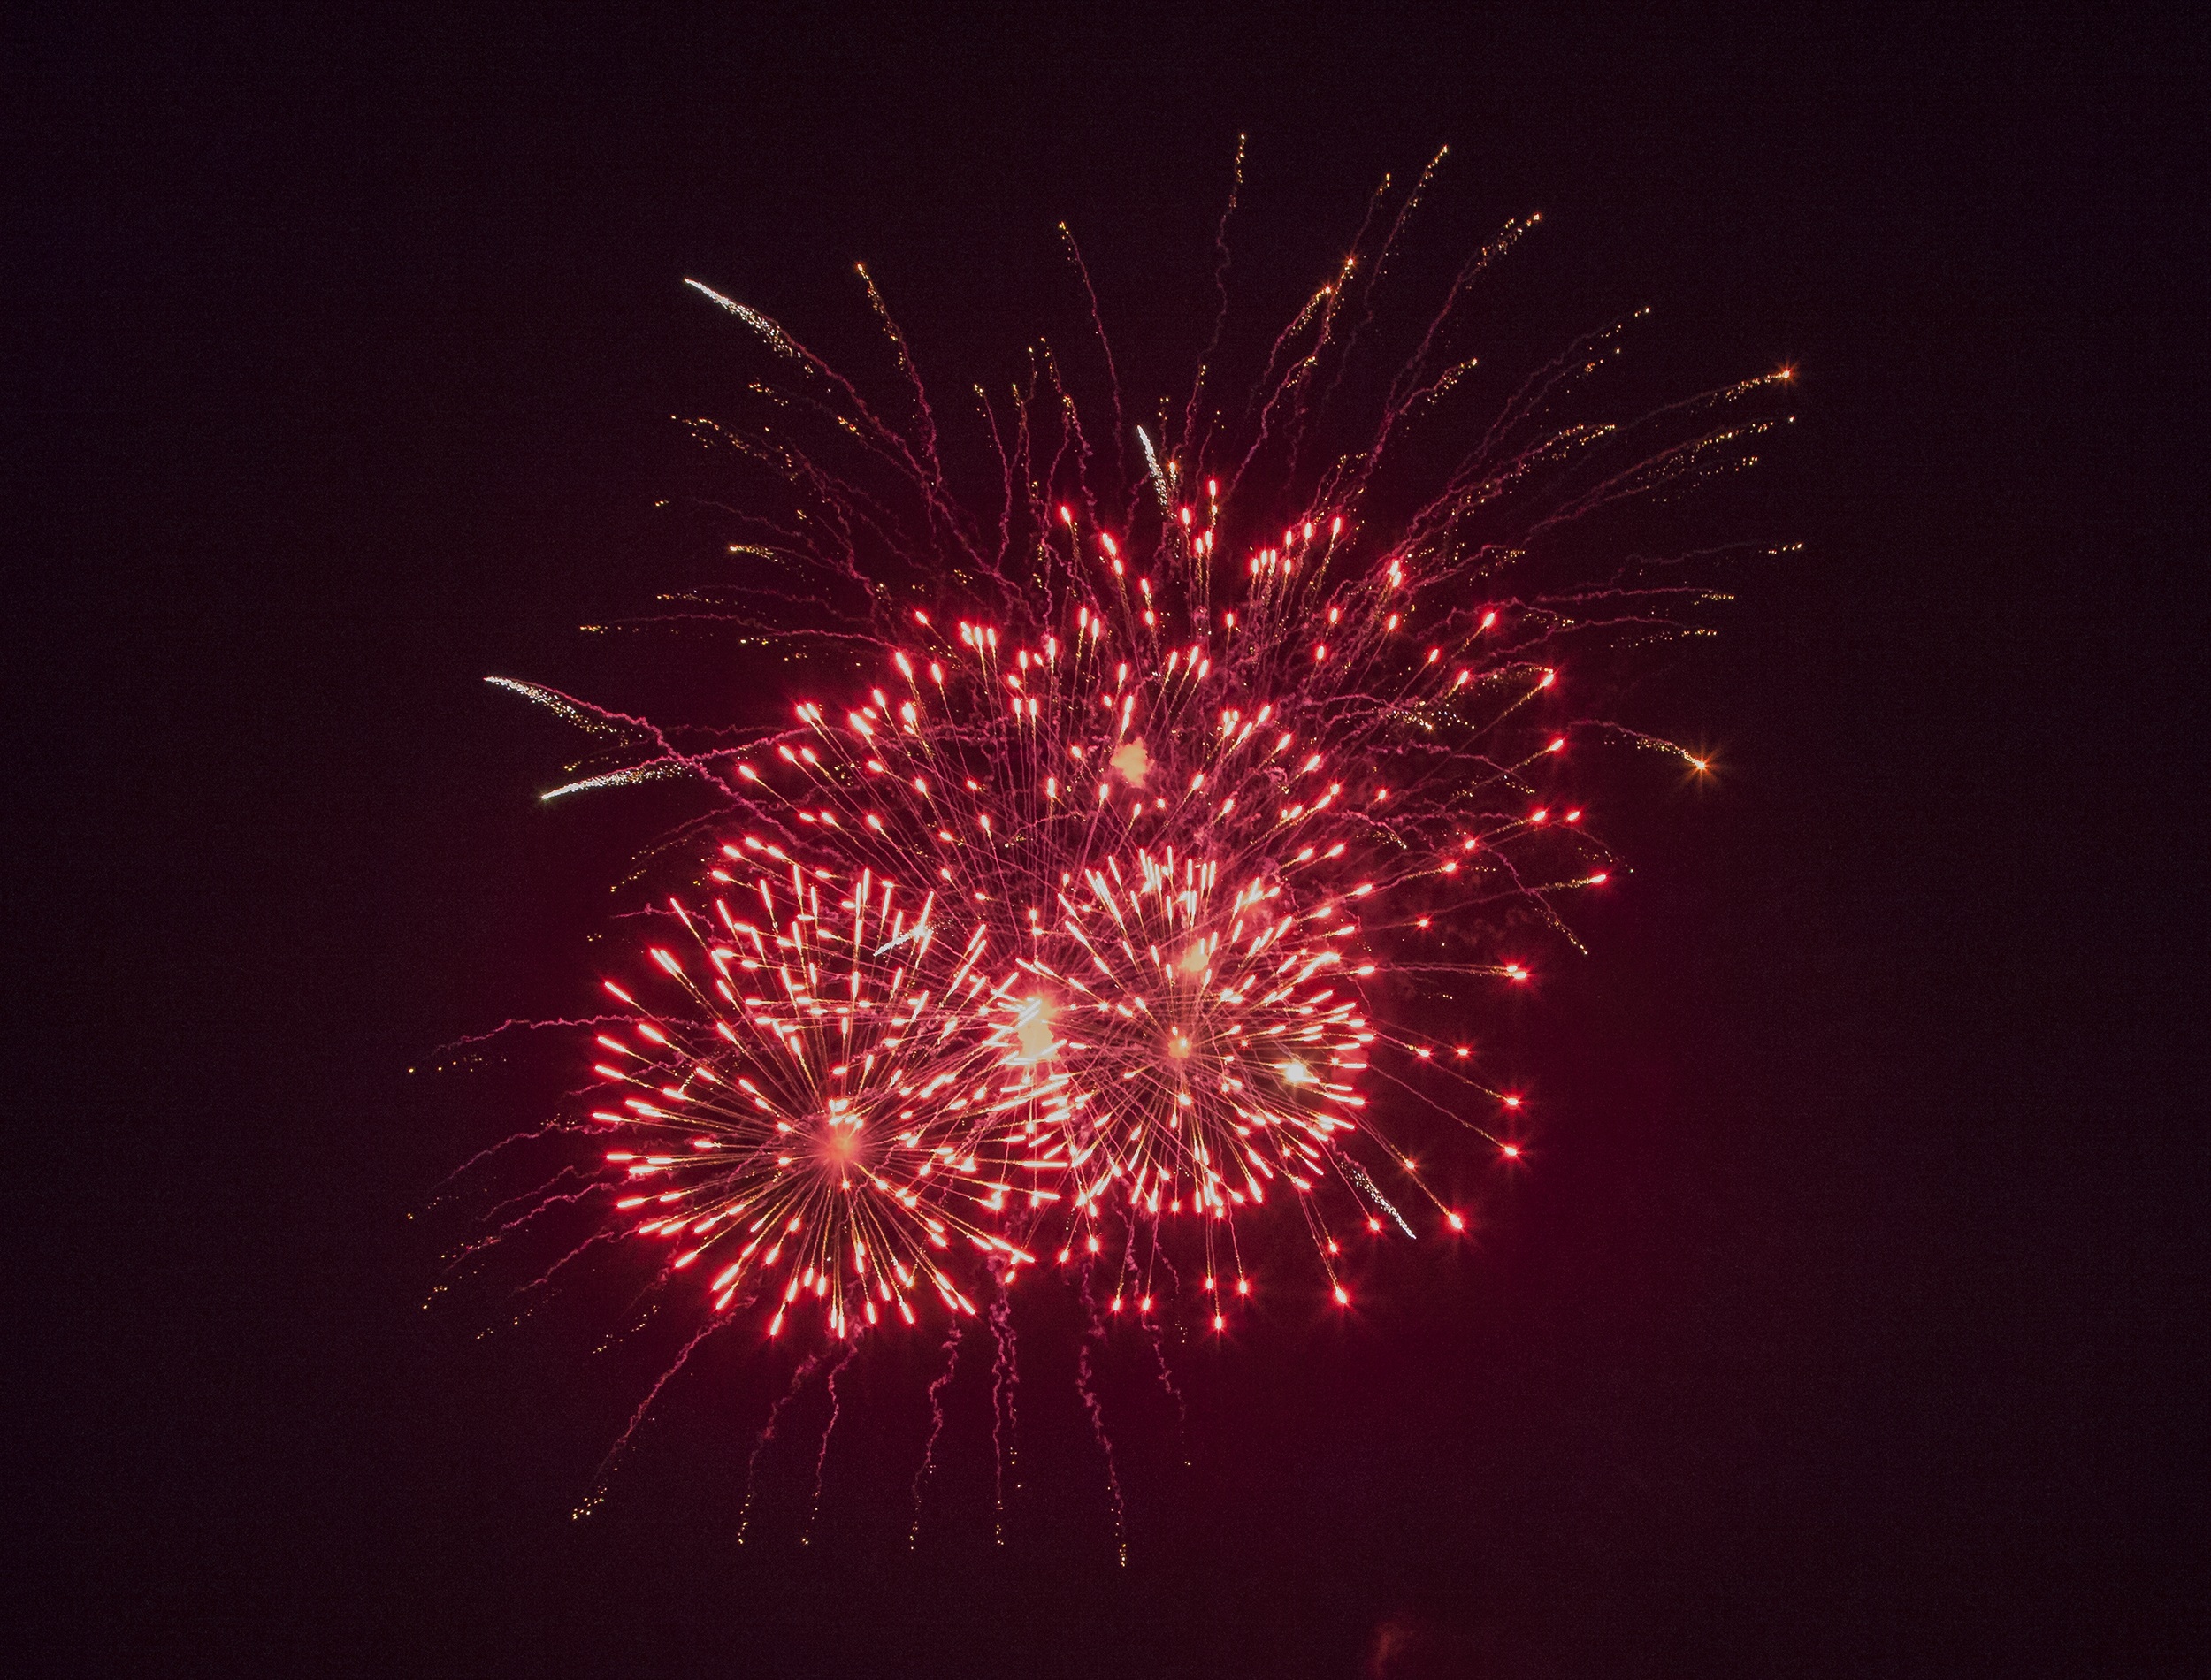
sky, night, recreation, sparkler, red, darkness, black, new year, festival, fireworks, fete, event, midnight, diwali, new year's eve, happy new year, new year 2017, computer wallpaper, public event, explosive material